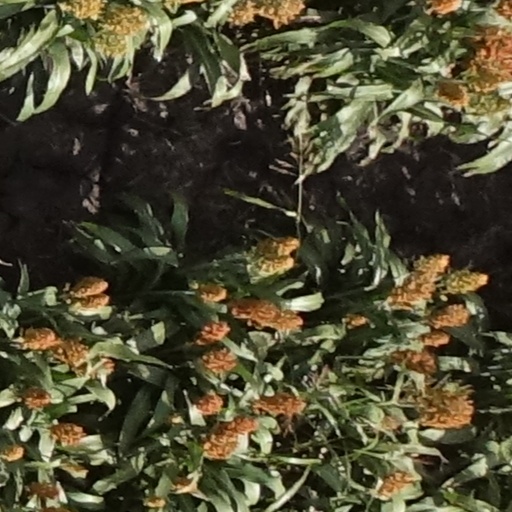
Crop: sorghum